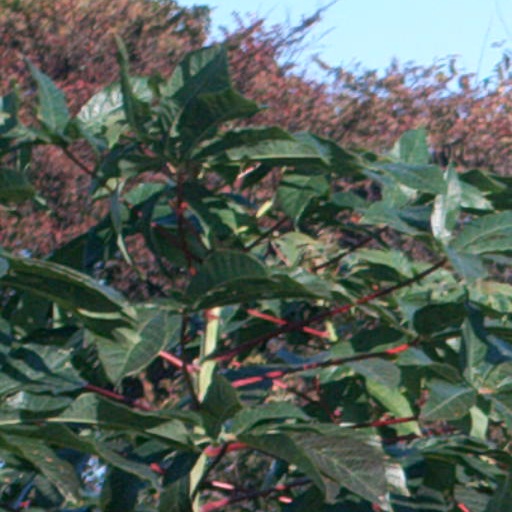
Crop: cassava